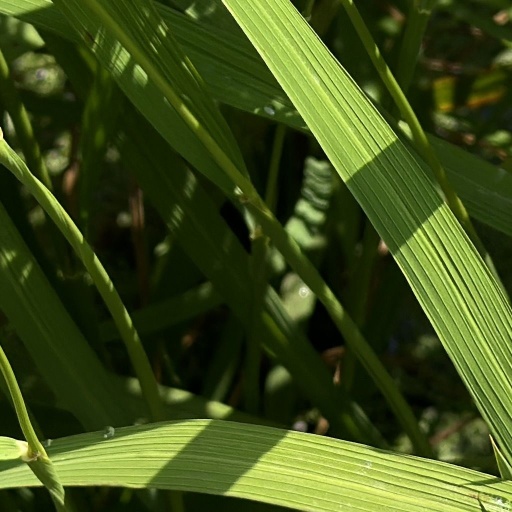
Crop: rice